Armed Forces of Liberia

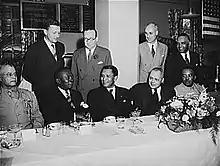
Chief of the Liberian Frontier Force, Captain Alford Russ (seated far right) sits alongside members of President Barclay's party during the Liberian President's visit to Washington DC in 1943.

The modern Armed Forces of Liberia grew out of a militia that was formed by the first black colonists from the United States. The militia was first formed when in August 1822 an attack was feared on Cape Mesurado (where Monrovia now is) and the agent of the settlements directed the mobilization of all "able-bodied males into a militia and declared martial law." By 1846, the size of the militia had grown to two regiments. Following independence in 1847, the militia continued to serve as the country's defense force Following the model of the United States Army . In 1900, Liberian men between the ages of sixteen and fifty were considered liable for service in the militia. The militia also had a navy consisting of two small gunboats. In the 1850s, the Liberian president requested naval support from the British government to transport Liberian troops to the Gallinas territory to punish Liberians there who persisted in slave trafficking.